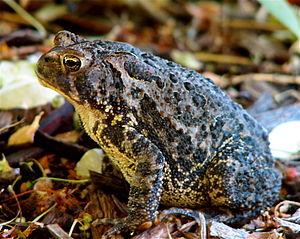
Anaxyrus americanus, le Crapaud d'Amérique, est une espèce d'amphibiens de la famille des Bufonidae.
Les Bufonidae sont une famille d'amphibiens. Elle a été créée en 1825 par John Edward Gray.